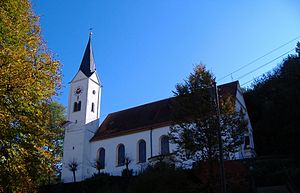
Binswangen
Kirke i Binswangen
Binswangen er en kommune i Landkreis Dillingen an der Donau i Regierungsbezirks Schwaben i den tyske delstat Bayern, med godt 1.300 indbyggere. Den er en del af Verwaltungsgemeinschaft Wertingen.